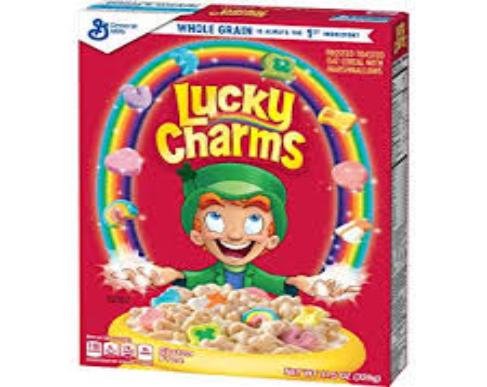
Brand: Berry Lucky Charms
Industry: Food